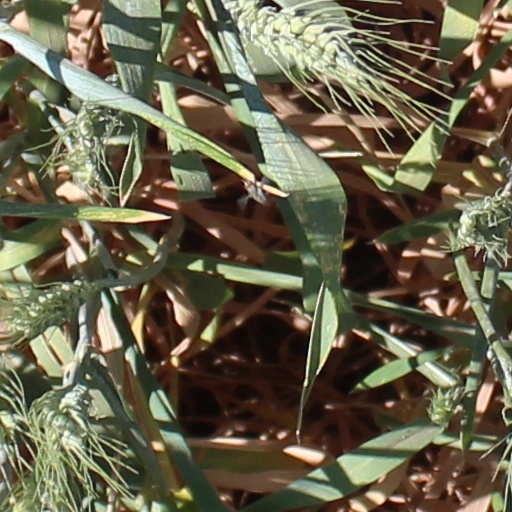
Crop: wheat